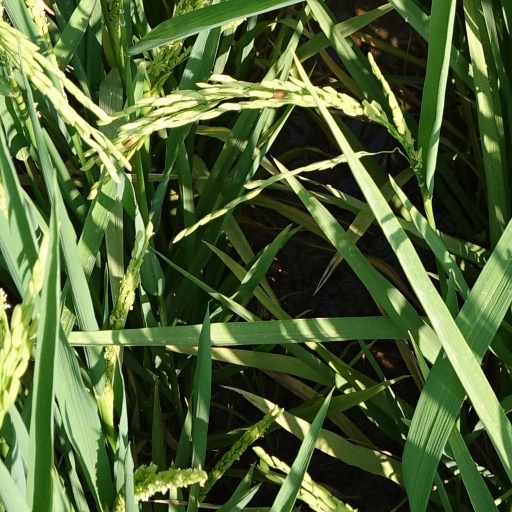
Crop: rice